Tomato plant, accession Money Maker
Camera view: bottom (45 deg); turntable rotation: 90 degrees
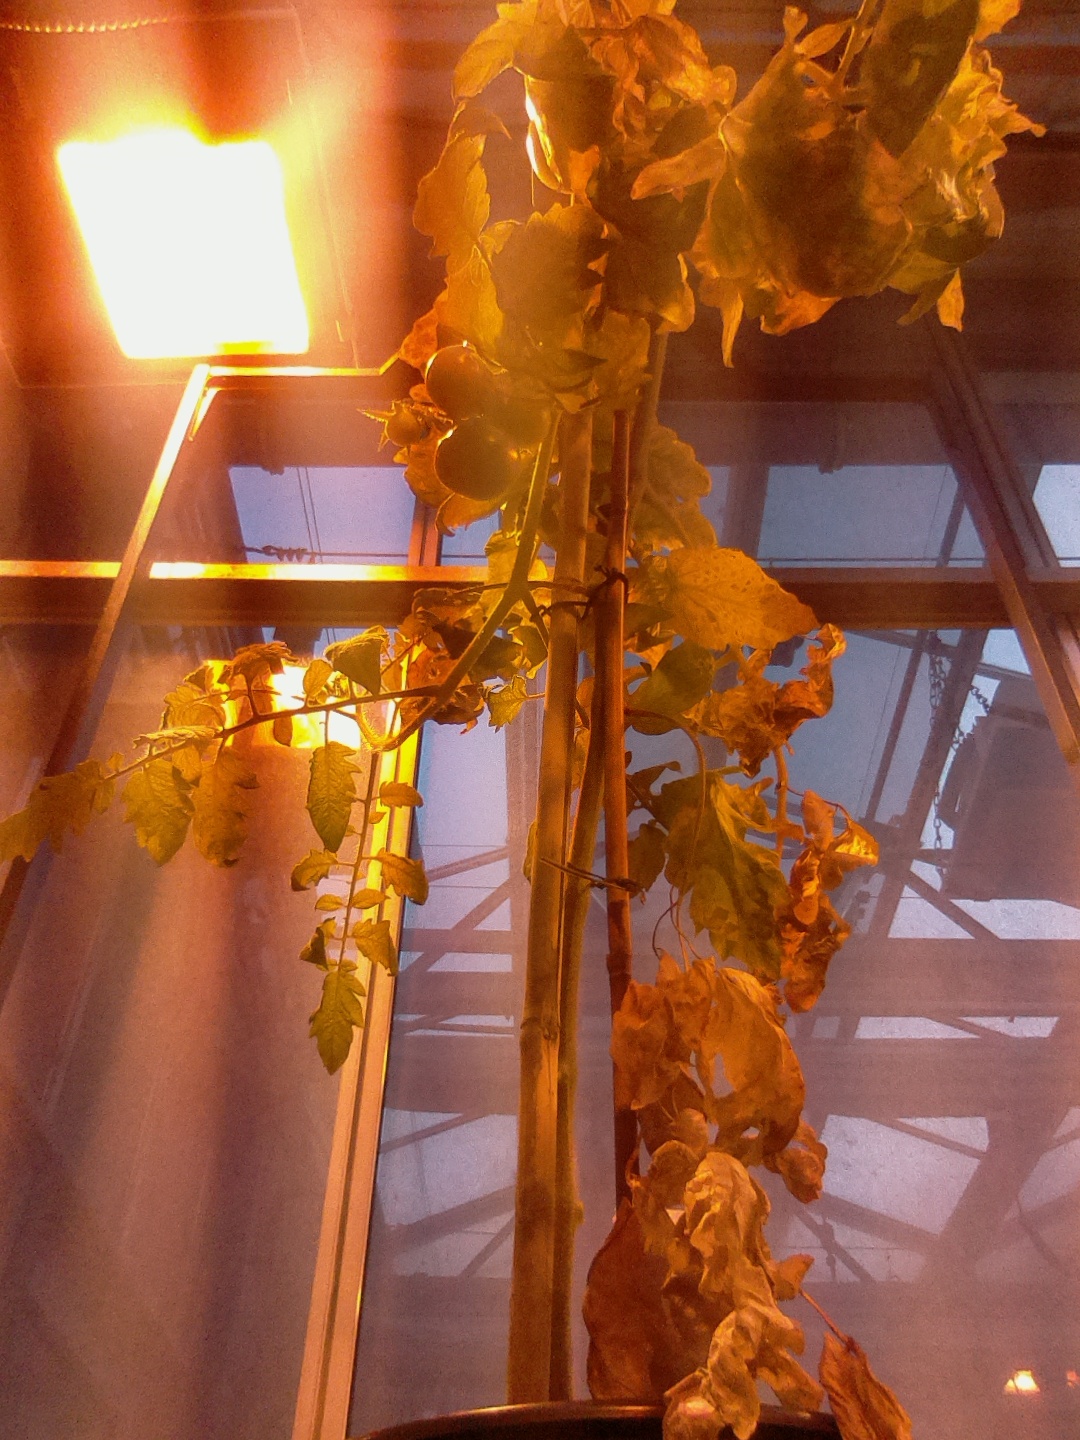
BBCH growth stage 82: 20%-30% of fruits show typical fully ripe color